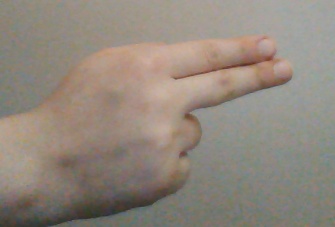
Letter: ain